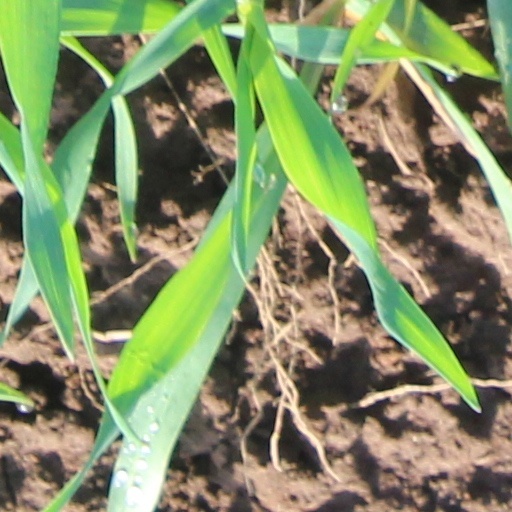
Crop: wheat